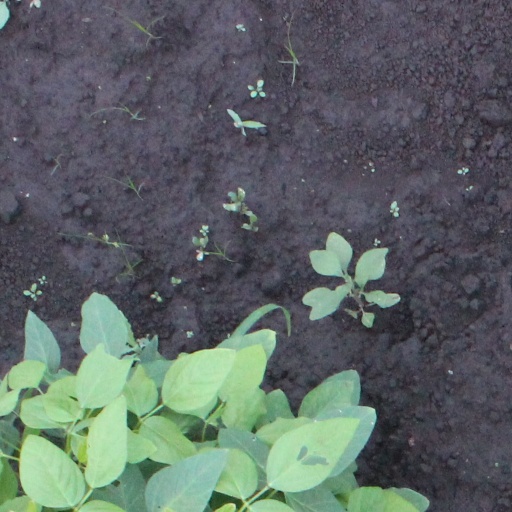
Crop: soybean